Oral Fixation, Vol. 2

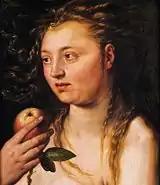
The album's cover was influenced by the biblical figure of Eve ("pictured").

Shakira designed the artwork for both "Oral Fixation" records, and commented that they were inspired by the biblical figure of Eve, elaborating that she wanted "to attribute to Eve one more reason to bite the forbidden fruit, and that would be her oral fixation" and that "[she always felt] that [she has] been a very oral person. [It is her] biggest source of pleasure". The second volume's cover sees an unclothed Shakira covered by a tree's branches and leaves while holding an apple in her hand. The baby girl she held in her arms on the cover of the first volume is sitting in the tree, alluding to psychoanalyst Sigmund Freud's theory that infants begin discovering the world through their mouths during the oral stage of psychosexual development.